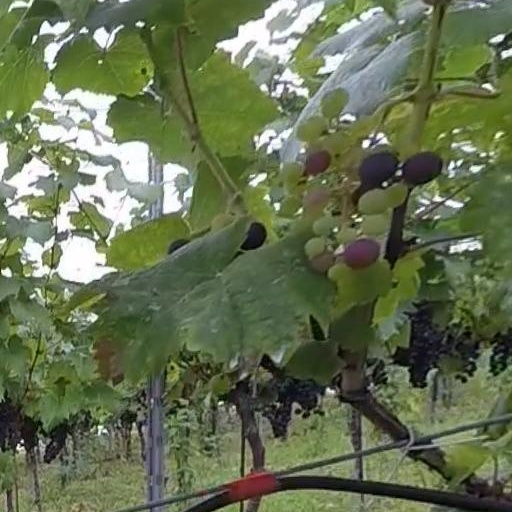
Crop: grape